Cameron Corner Survey Marker

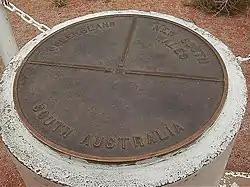
Cameron Corner Survey Marker, 2001

Cameron Corner Survey Marker is a heritage-listed survey marker in the locality of Cameron Corner, Shire of Bulloo, Queensland, Australia. The survey marker is at the border corner of South-West Queensland with New South Wales and South Australia; it was established in 1880. It was added to the Queensland Heritage Register on 9 November 2012.